Lorenzo Fioramonti

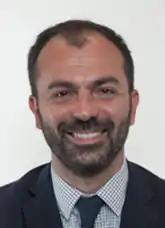
Fioramonti in 2018

Lorenzo Fioramonti (born 29 April 1977, in Rome, Italy) is a political scientist and former Italian Minister of Education, University and Research. Fioramonti is currently Director of the Institute for Sustainability at the University of Surrey. Prior to joining the University of Surrey, Fioramonti was a professor of political economy at the University of Pretoria and an associate fellow of the Centre for the Study of Governance Innovation.